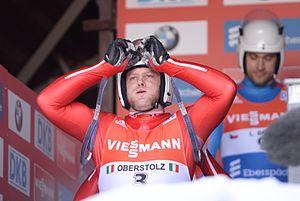
Christian Oberstolz est un lugeur italien ayant pris part à des compétitions dans les années 2000 et 2010.